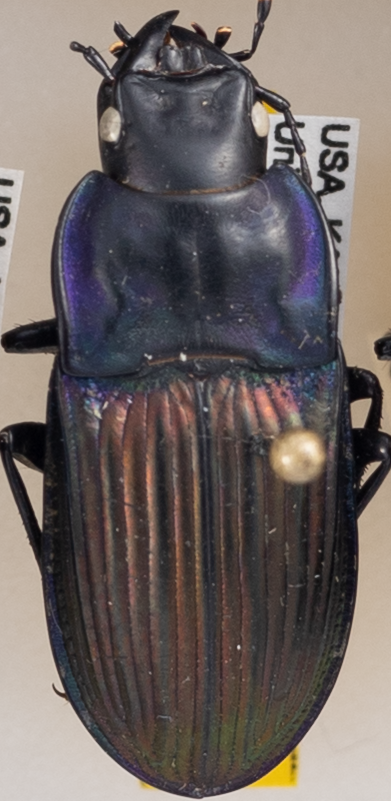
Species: Dicaelus purpuratus splendidus
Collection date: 2021-06-29
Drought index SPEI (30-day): -0.54
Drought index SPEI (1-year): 0.1
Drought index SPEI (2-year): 0.8